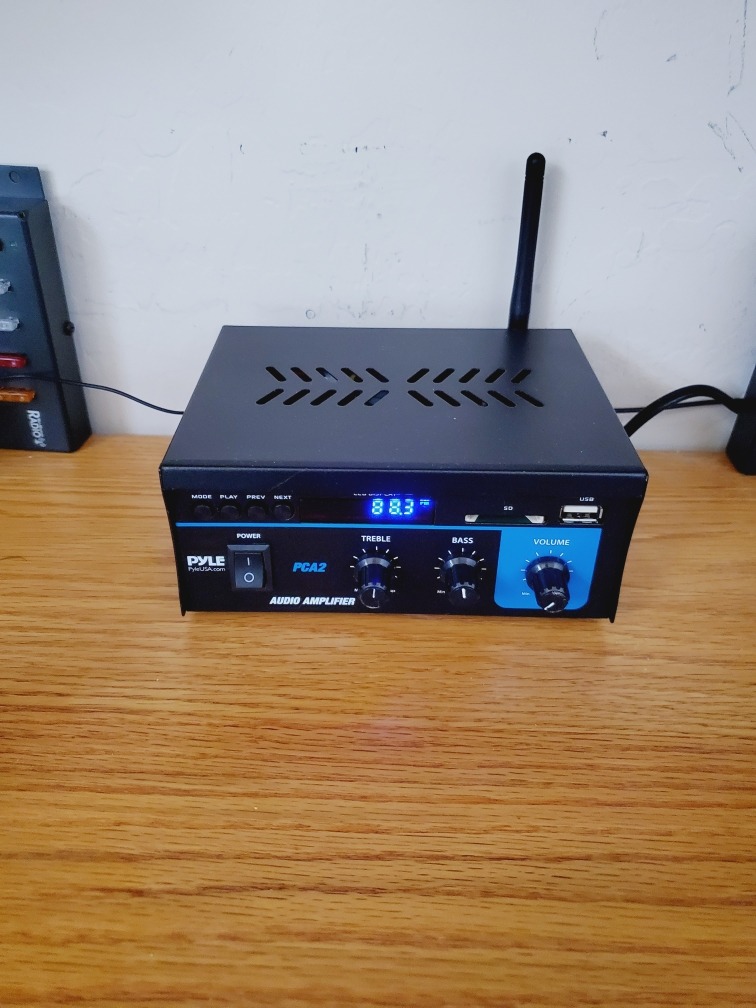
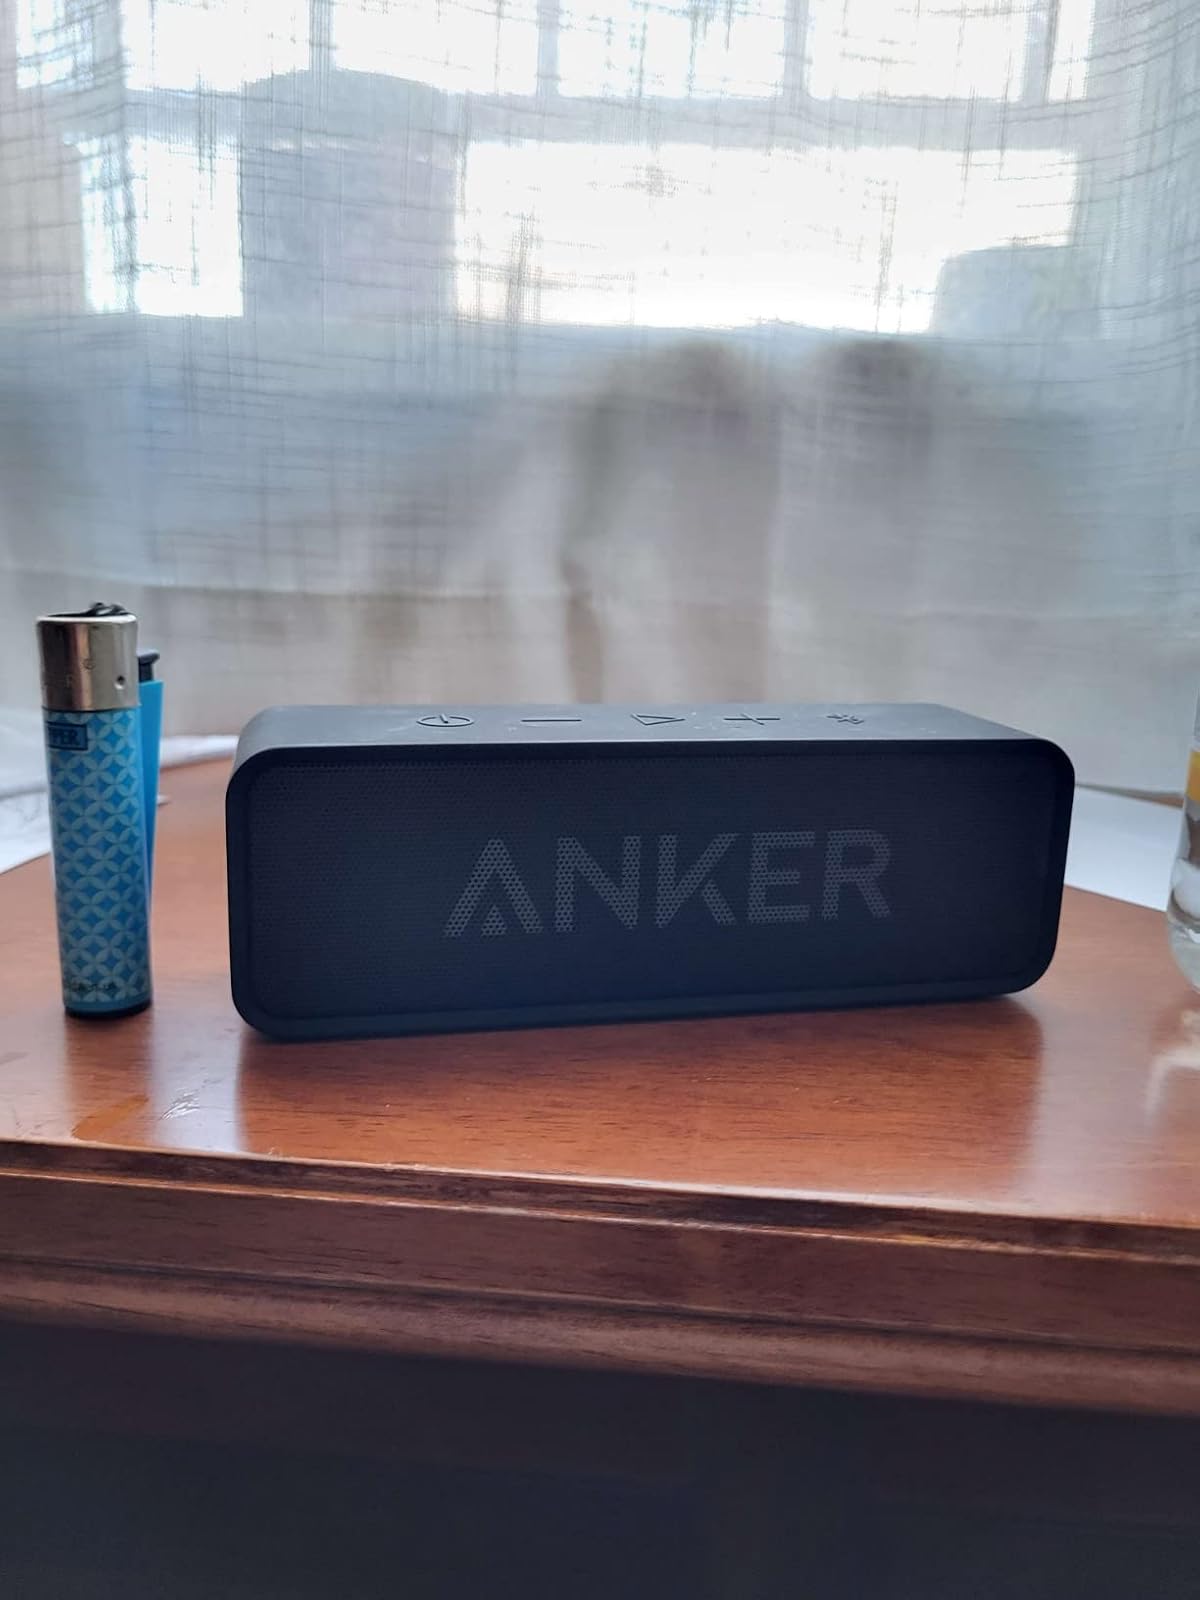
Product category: speaker
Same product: no